Mohun Bagan Super Giant

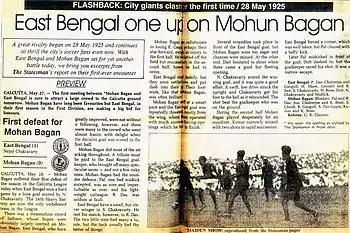
The first official Kolkata Derby news report

Mohun Bagan's biggest rivalry is with city rivals East Bengal, popularly known as the Kolkata Derby. The rivalry dates back to pre-independence India and trascends sports. Culturally, the rivalry has a lot of significance to the people of Kolkata. Mohun Bagan represents people existing in the western part of Bengal (known as "Ghotis"), while East Bengal is primarily supported by people hailing from the eastern part of pre-independence Bengal (known as "Bangals").